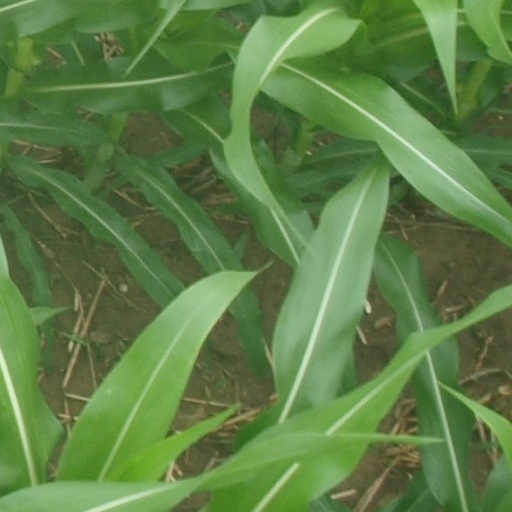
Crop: maize; corn